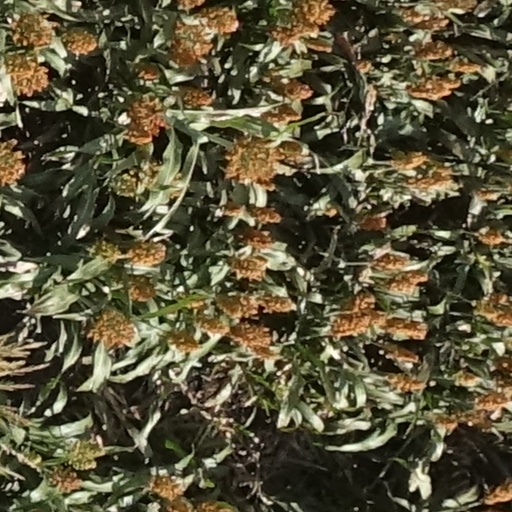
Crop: sorghum